Riga LVRTC Transmitter

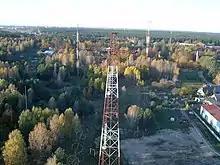
Riga LVRTC Transmitter in 2006

The Riga LVRTC Transmitter was a mediumwave transmitter in Ulbroka near Riga, Latvia, which broadcast on 945 kHz a music program in DRM-simulcast mode, which was receivable at night time in wide parts of Europe. It used as an antenna two guyed mast radiators. One of them was a guyed lattice mast. The other smaller tower stays a Blaw-Knox Radiator. It is one of the few existing Blaw-Knox Radiators in Europe. Other towers of this type exist at Lisnagarvey, Northern Ireland, Lakihegy, Hungary, Vakarel, Bulgaria and Stara Zagora, Bulgaria.